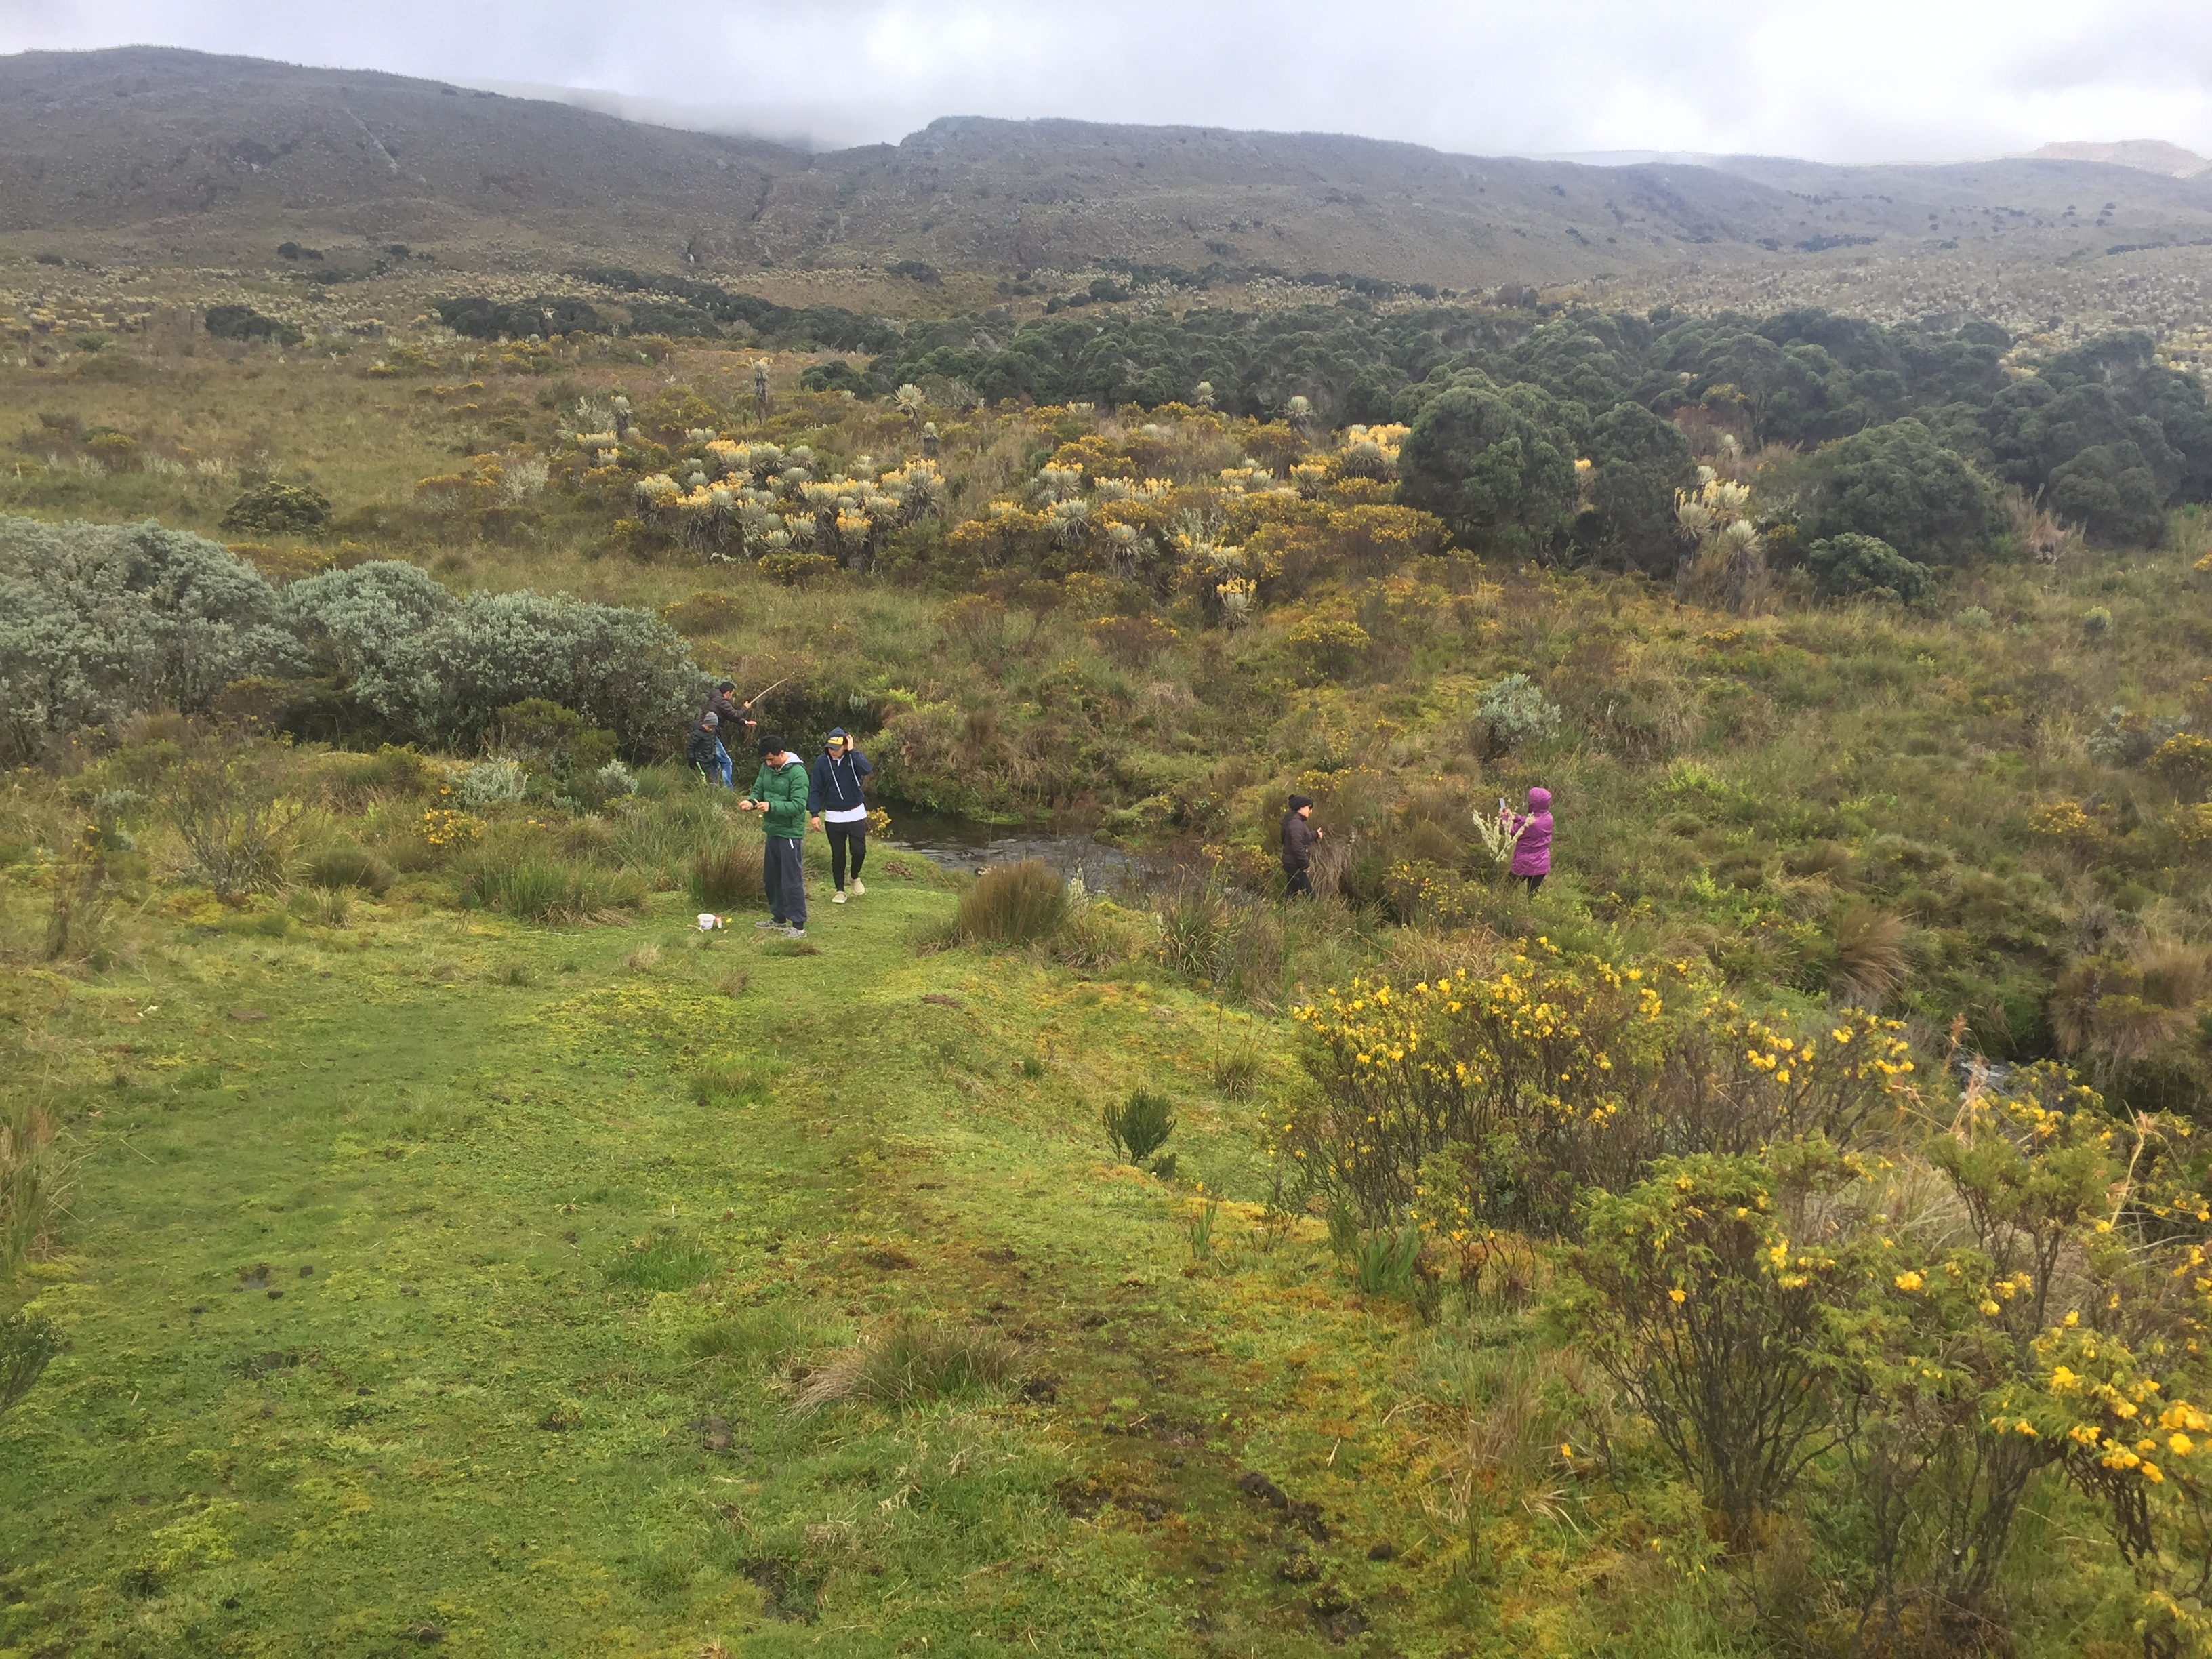
nature, mountainous landforms, vegetation, wilderness, natural landscape, mountain, hill, grassland, plant community, natural environment, sky, nature reserve, highland, shrubland, chaparral, grass, hill station, biome, rural area, trail, tree, landscape, fell, pasture, cloud, adventure, hiking, forest, walking, meadow, terrain, plant, savanna, ridge, soil, valley, wildlife, national park, meteorological phenomenon, road, tourism